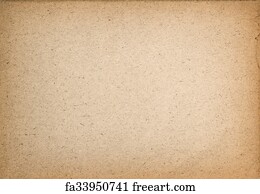
Label: cardboard